2012 Nuevo Laredo massacres

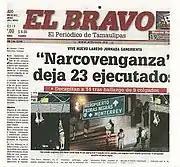
Front page of the killings in Nuevo Laredo.

The "40" in the message is a reference to Miguel Treviño Morales, a top leader of Los Zetas based in Nuevo Laredo, and longtime adversary of "El Chapo" Guzmán. The "H" is presumably Héctor Beltrán Leyva, the last remaining brother of the Beltrán Leyva Cartel. The Beltrán Leyva organization, unlike the Zetas, has presence in Sinaloa state, and would probably have an easier time attacking the Sinaloa Cartel on its own turf. The message does not mention the fact that the Gulf Cartel is probably supporting the Sinaloa Cartel in carrying out the executions. In addition, the banner suggests that the alliance between Los Zetas and the Beltrán Leyva Cartel remains intact as of 2012 despite its losses it lived in 2008. The message also suggests the differences in the modus operandi of Los Zetas and the Sinaloa Cartel, because as authors of InSight Crime allege, the Zetas have a reputation of operating through extortions, kidnappings, robberies, and other illicit activities; in contrast, the Sinaloa Cartel is known simply for drug trafficking. (Both assertions are not wholly true, but often reflect a popular sentiment). Guzmán attempted to take over Nuevo Laredo after the capture of the Gulf Cartel leader, Osiel Cárdenas Guillén, in 2003.